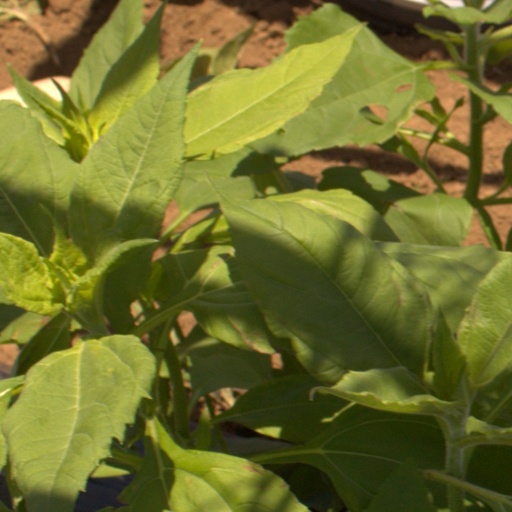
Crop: Jerusalem artichoke